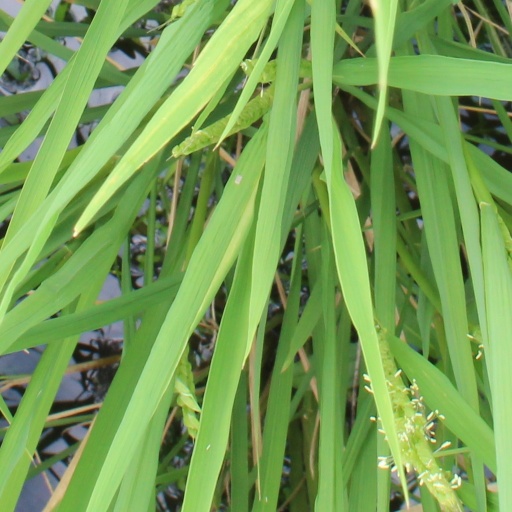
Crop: rice